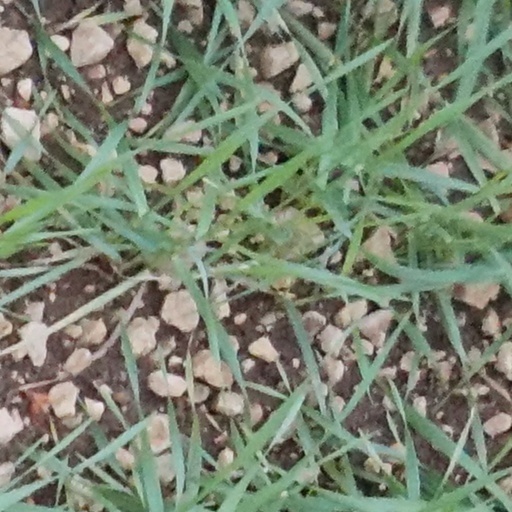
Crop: wheat